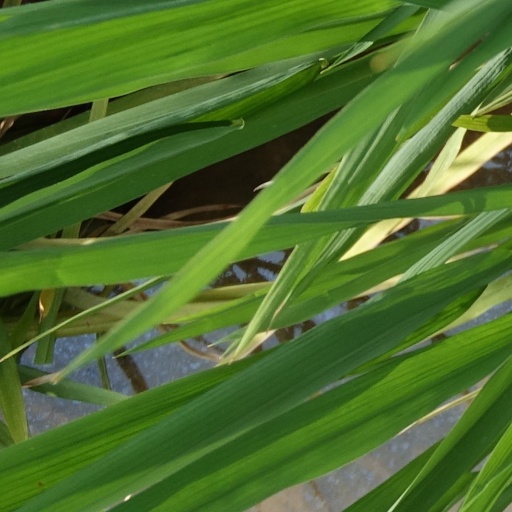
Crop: rice